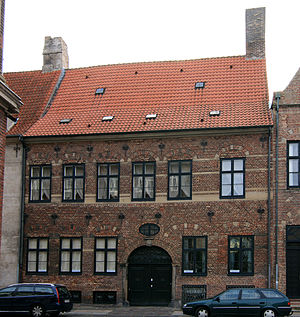
Fredede bygninger i Københavns Kommune, postnummer 14xx
Sigvert Grubbes Gård, Strandgade 30, København. Bygget ca. 1630. Fredet.
Denne liste over fredede bygninger i Københavns Kommune viser alle fredede bygninger i Københavns Kommune i postnumrene 14xx, bortset fra kirker. Listen bygger på data fra Kulturarvsstyrelsen.